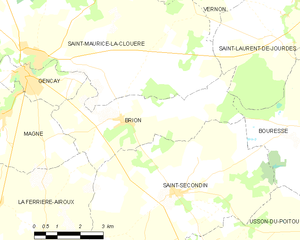
Carte des communes françaises Brion